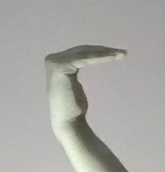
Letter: haa